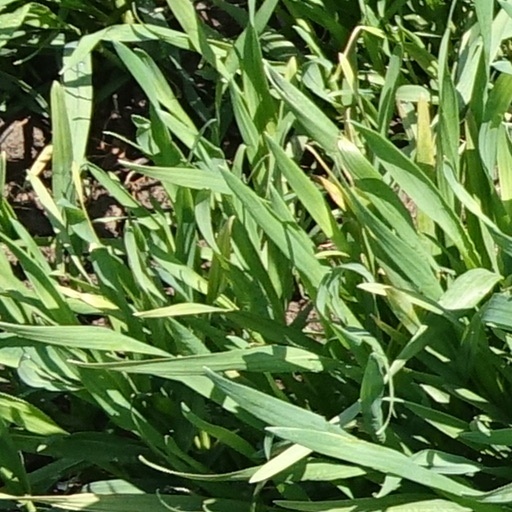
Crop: wheat